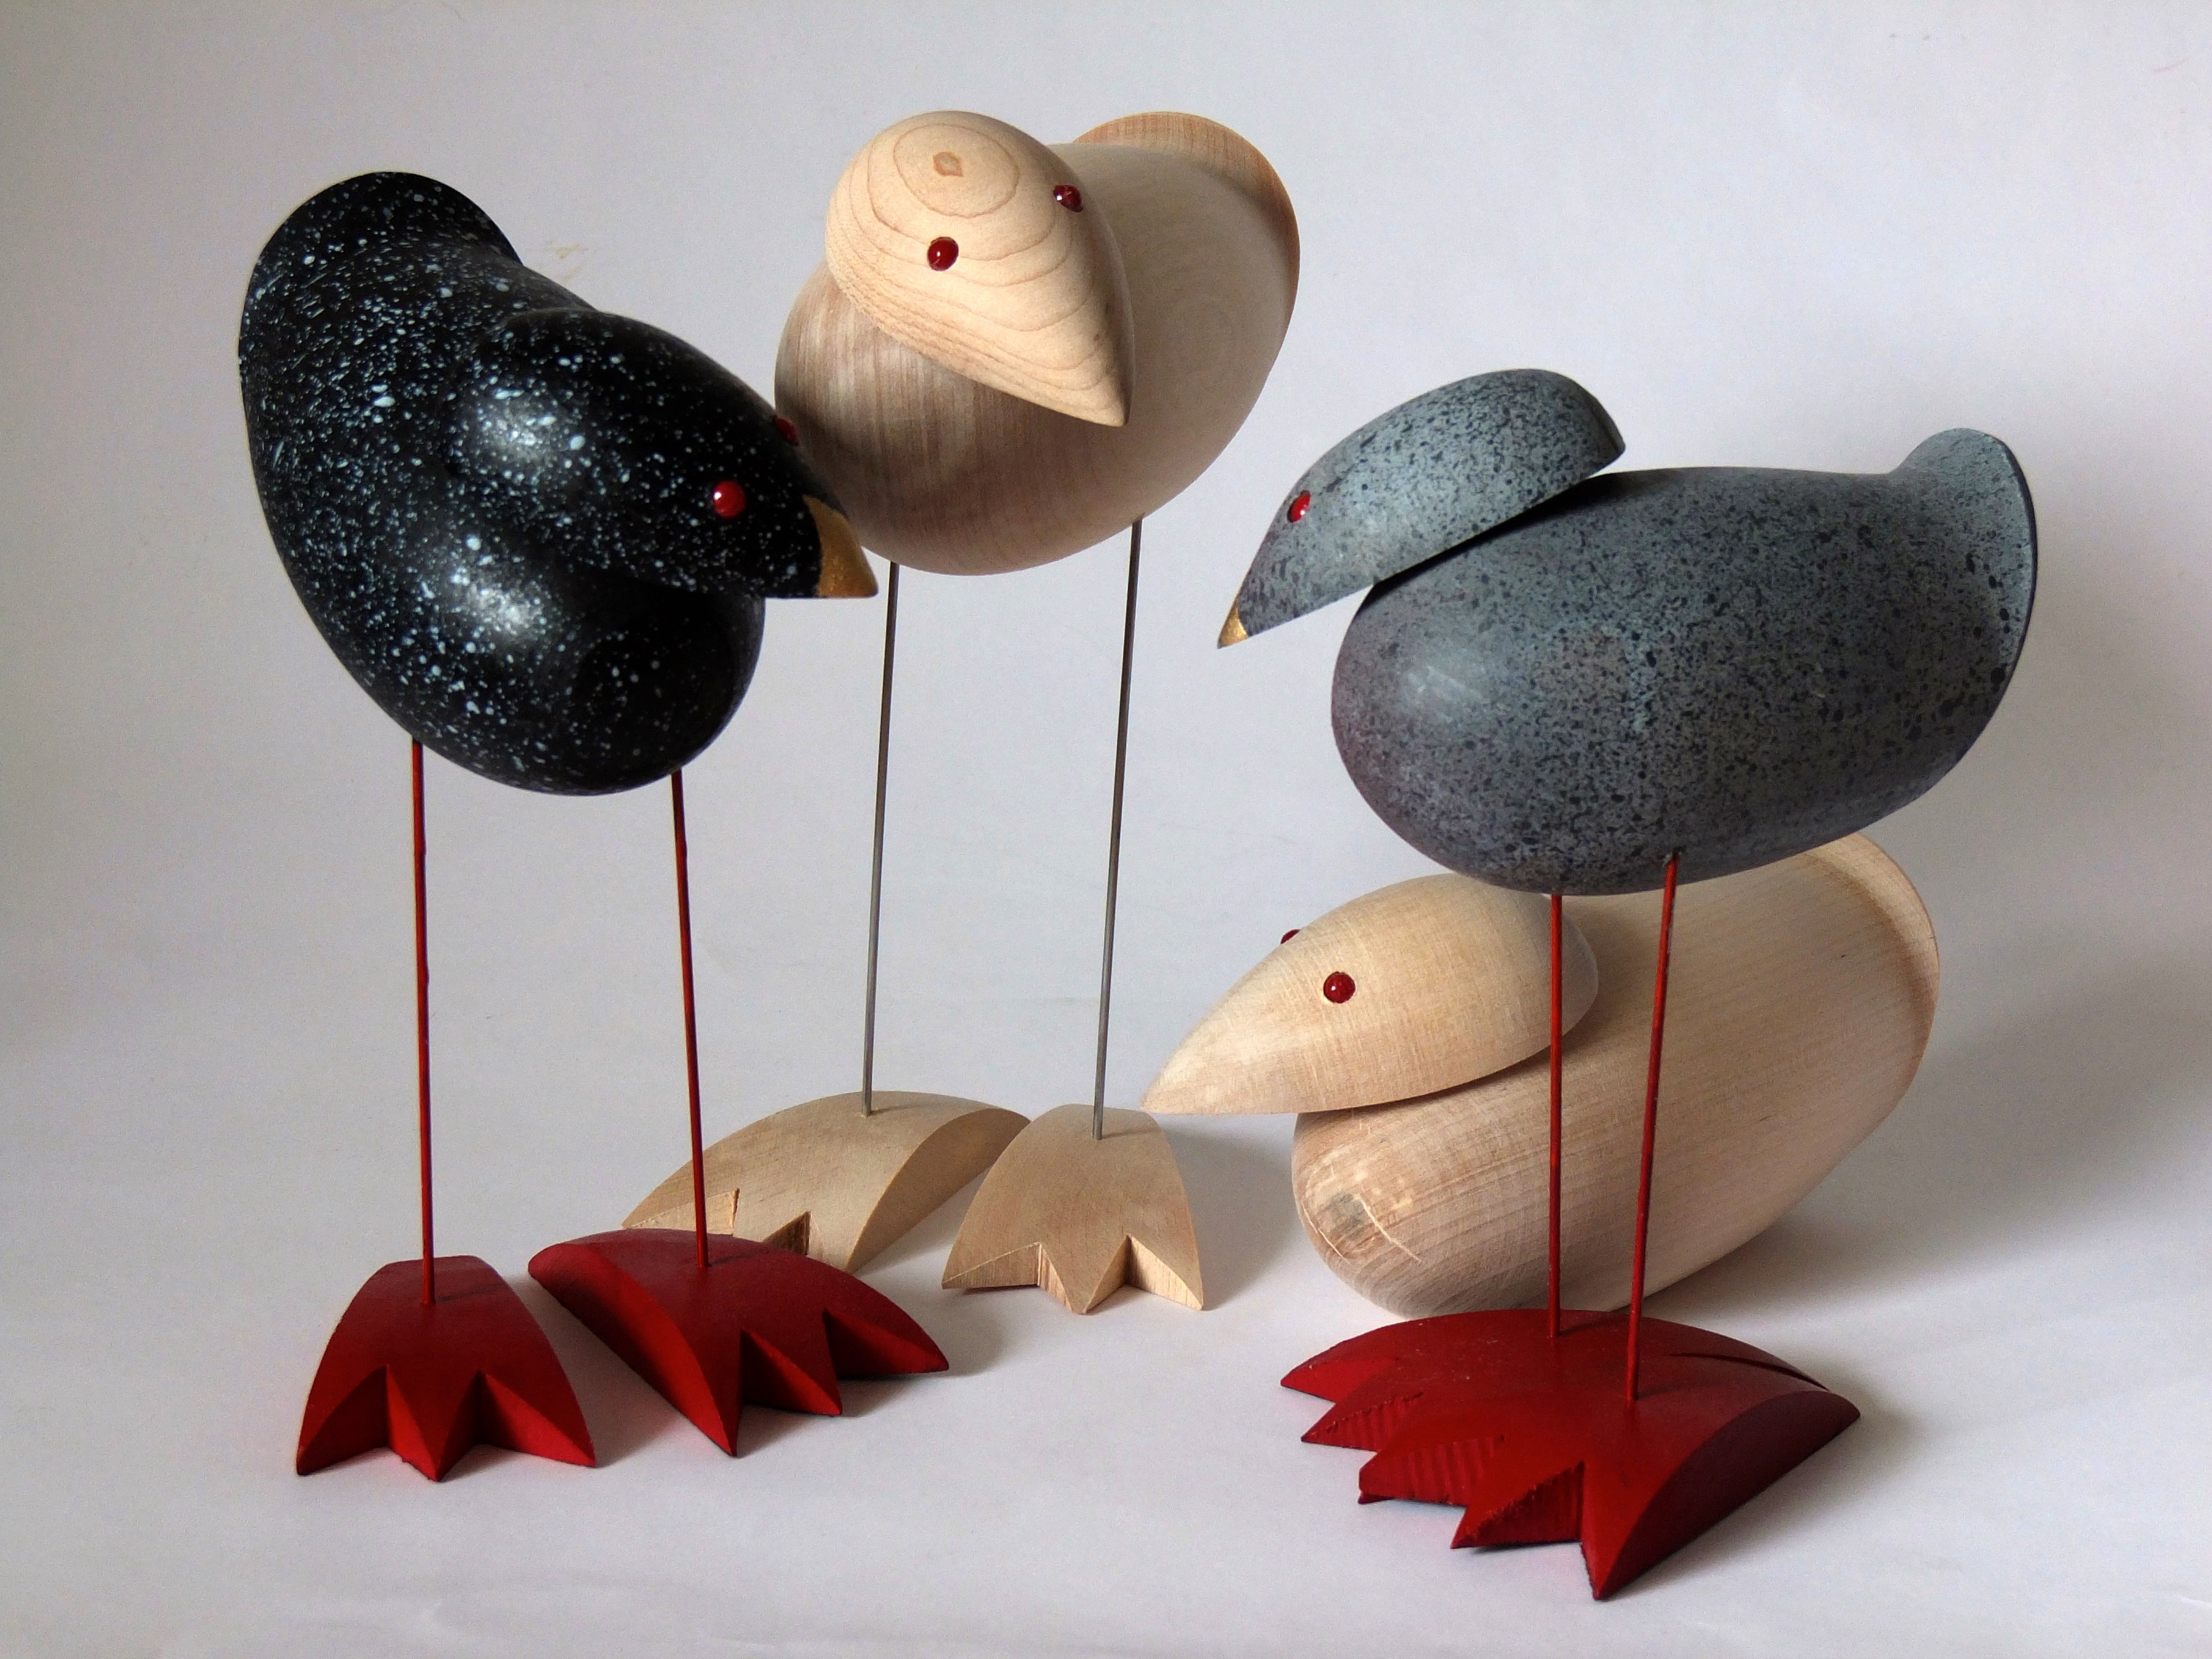
wood, petal, heart, red, lighting, toy, material, product, birds, art, organ, arts crafts, encounter, turned, stuffed toy